Marcos António (footballer, born 1983)

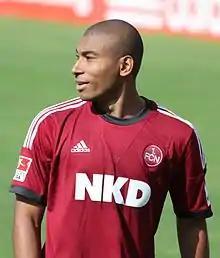
Marcos Antônio during training in 2013

Marcos Antônio Elias Santos (born 25 May 1983), known as Marcos Antônio, is a Brazilian former professional footballer who played as a centre-back.